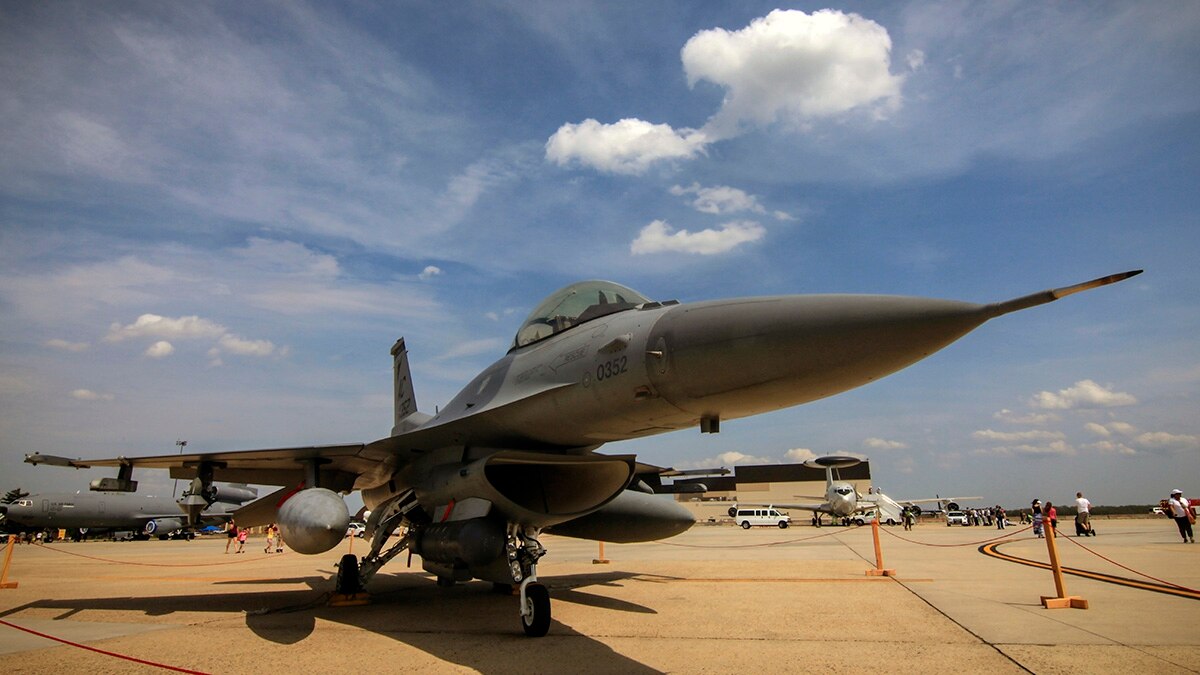
Vehicle type: Planes